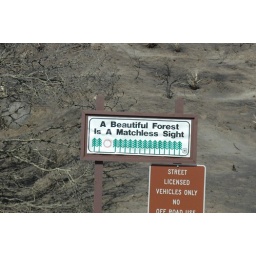
a sign in black canyon.